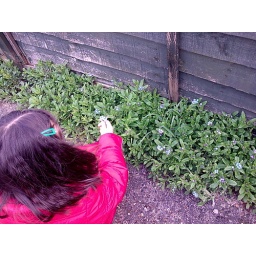
We found these Little wild blue flowers in our driveway! They are beautiful!